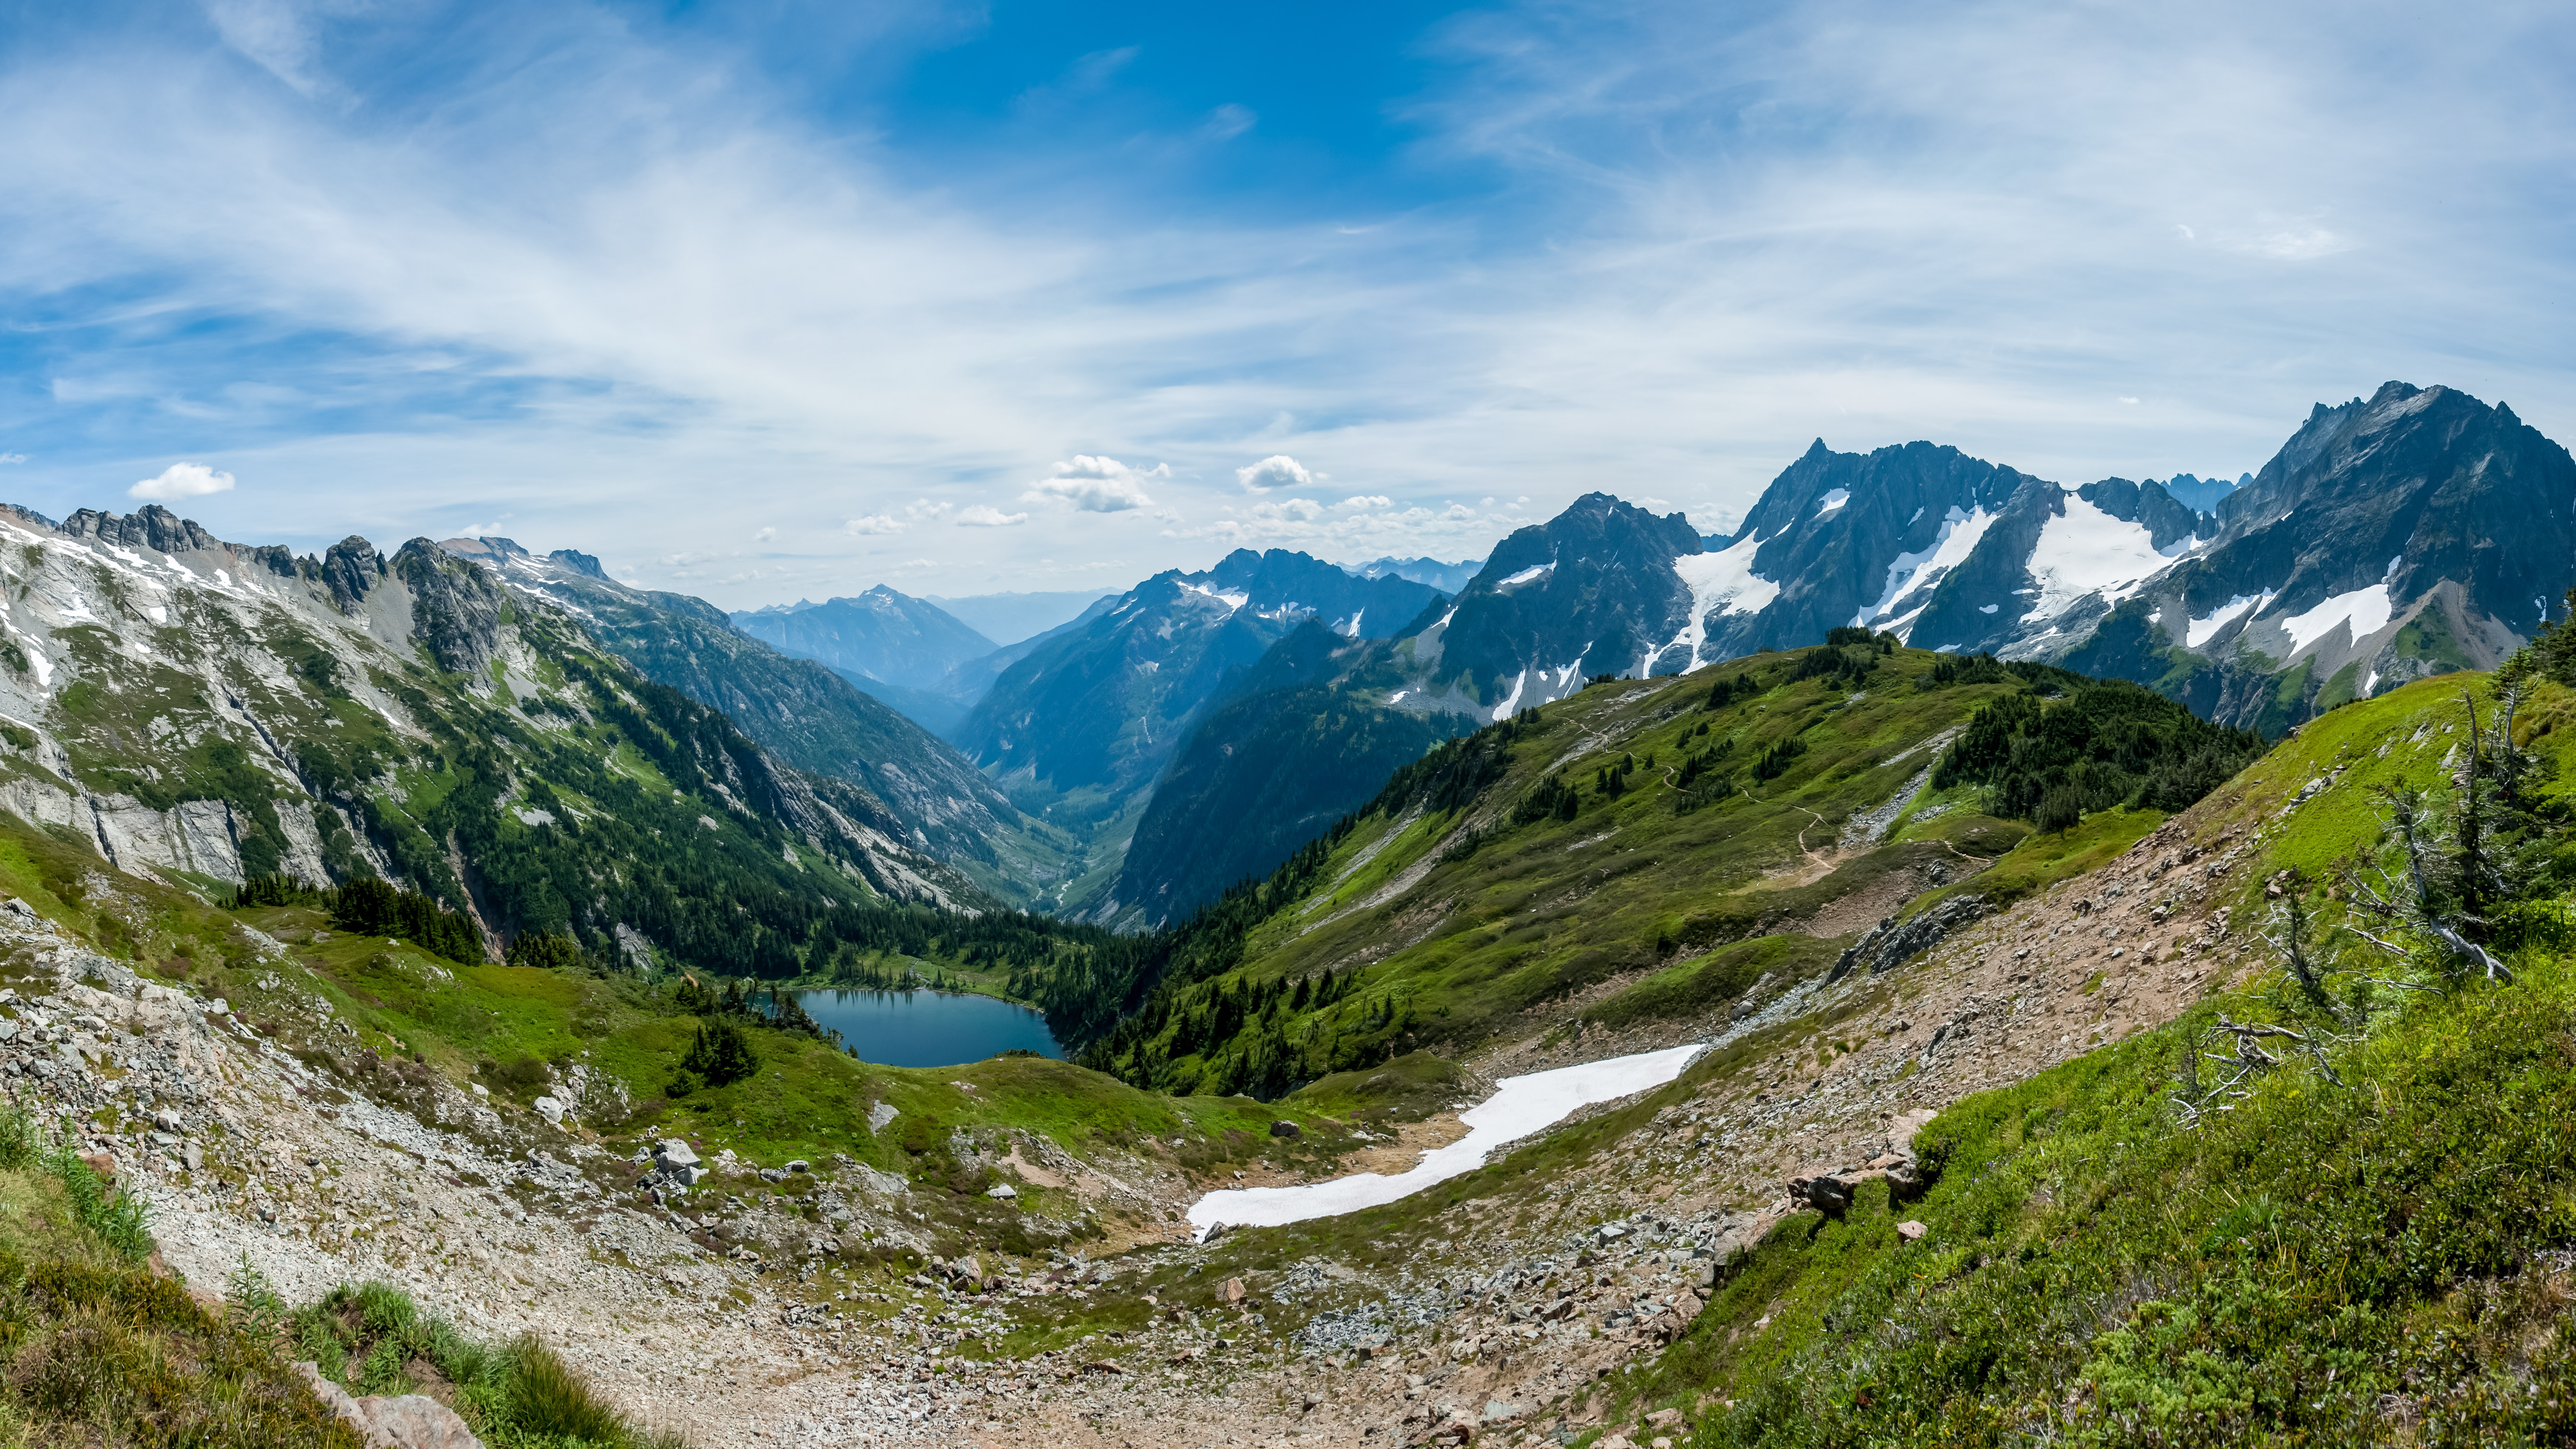
landscape, water, nature, wilderness, walking, mountain, snow, sky, hiking, meadow, hill, adventure, valley, mountain range, scenic, highland, ridge, mountain peak, outdoors, mountains, alps, backpacking, plateau, fell, landform, mountain pass, geographical feature, mountainous landforms